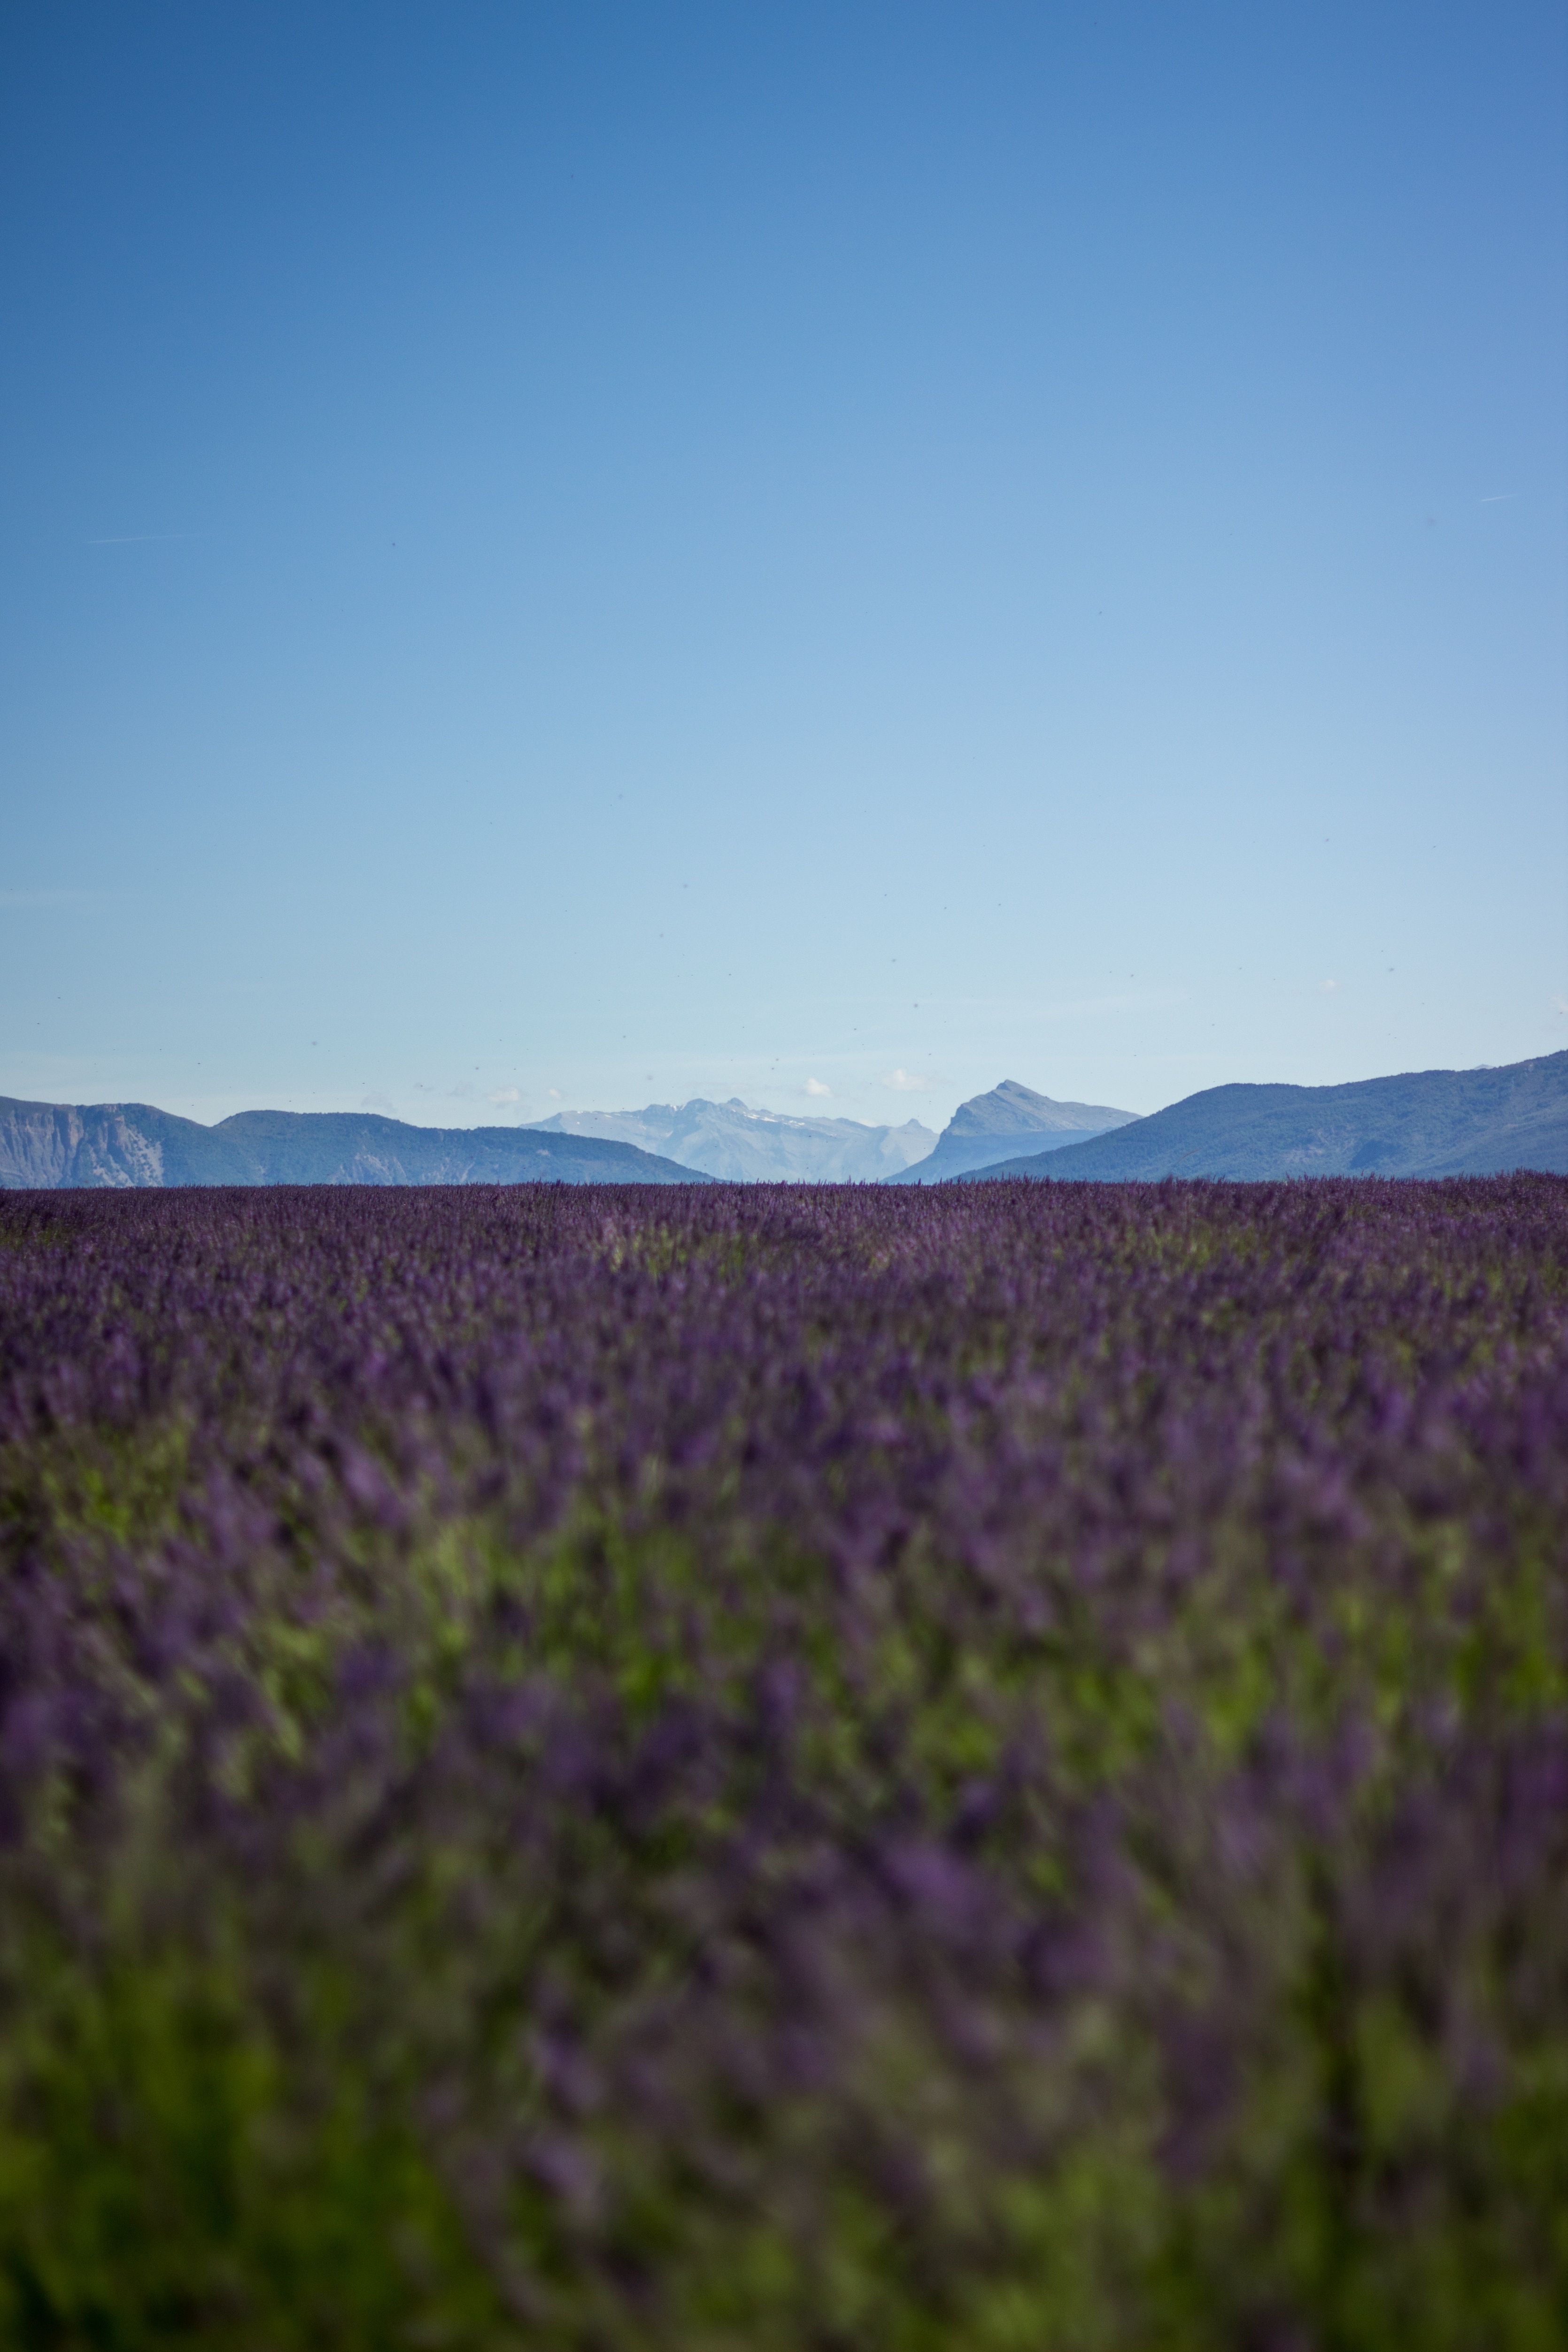
landscape, nature, horizon, mountain, cloud, plant, sky, field, meadow, prairie, morning, hill, flower, agriculture, lavender, plain, wildflower, grassland, plateau, ecosystem, lupin, steppe, flowering plant, grass family, land plant